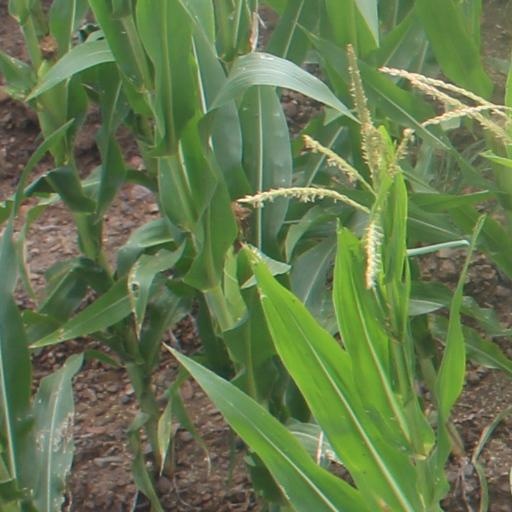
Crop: maize; corn